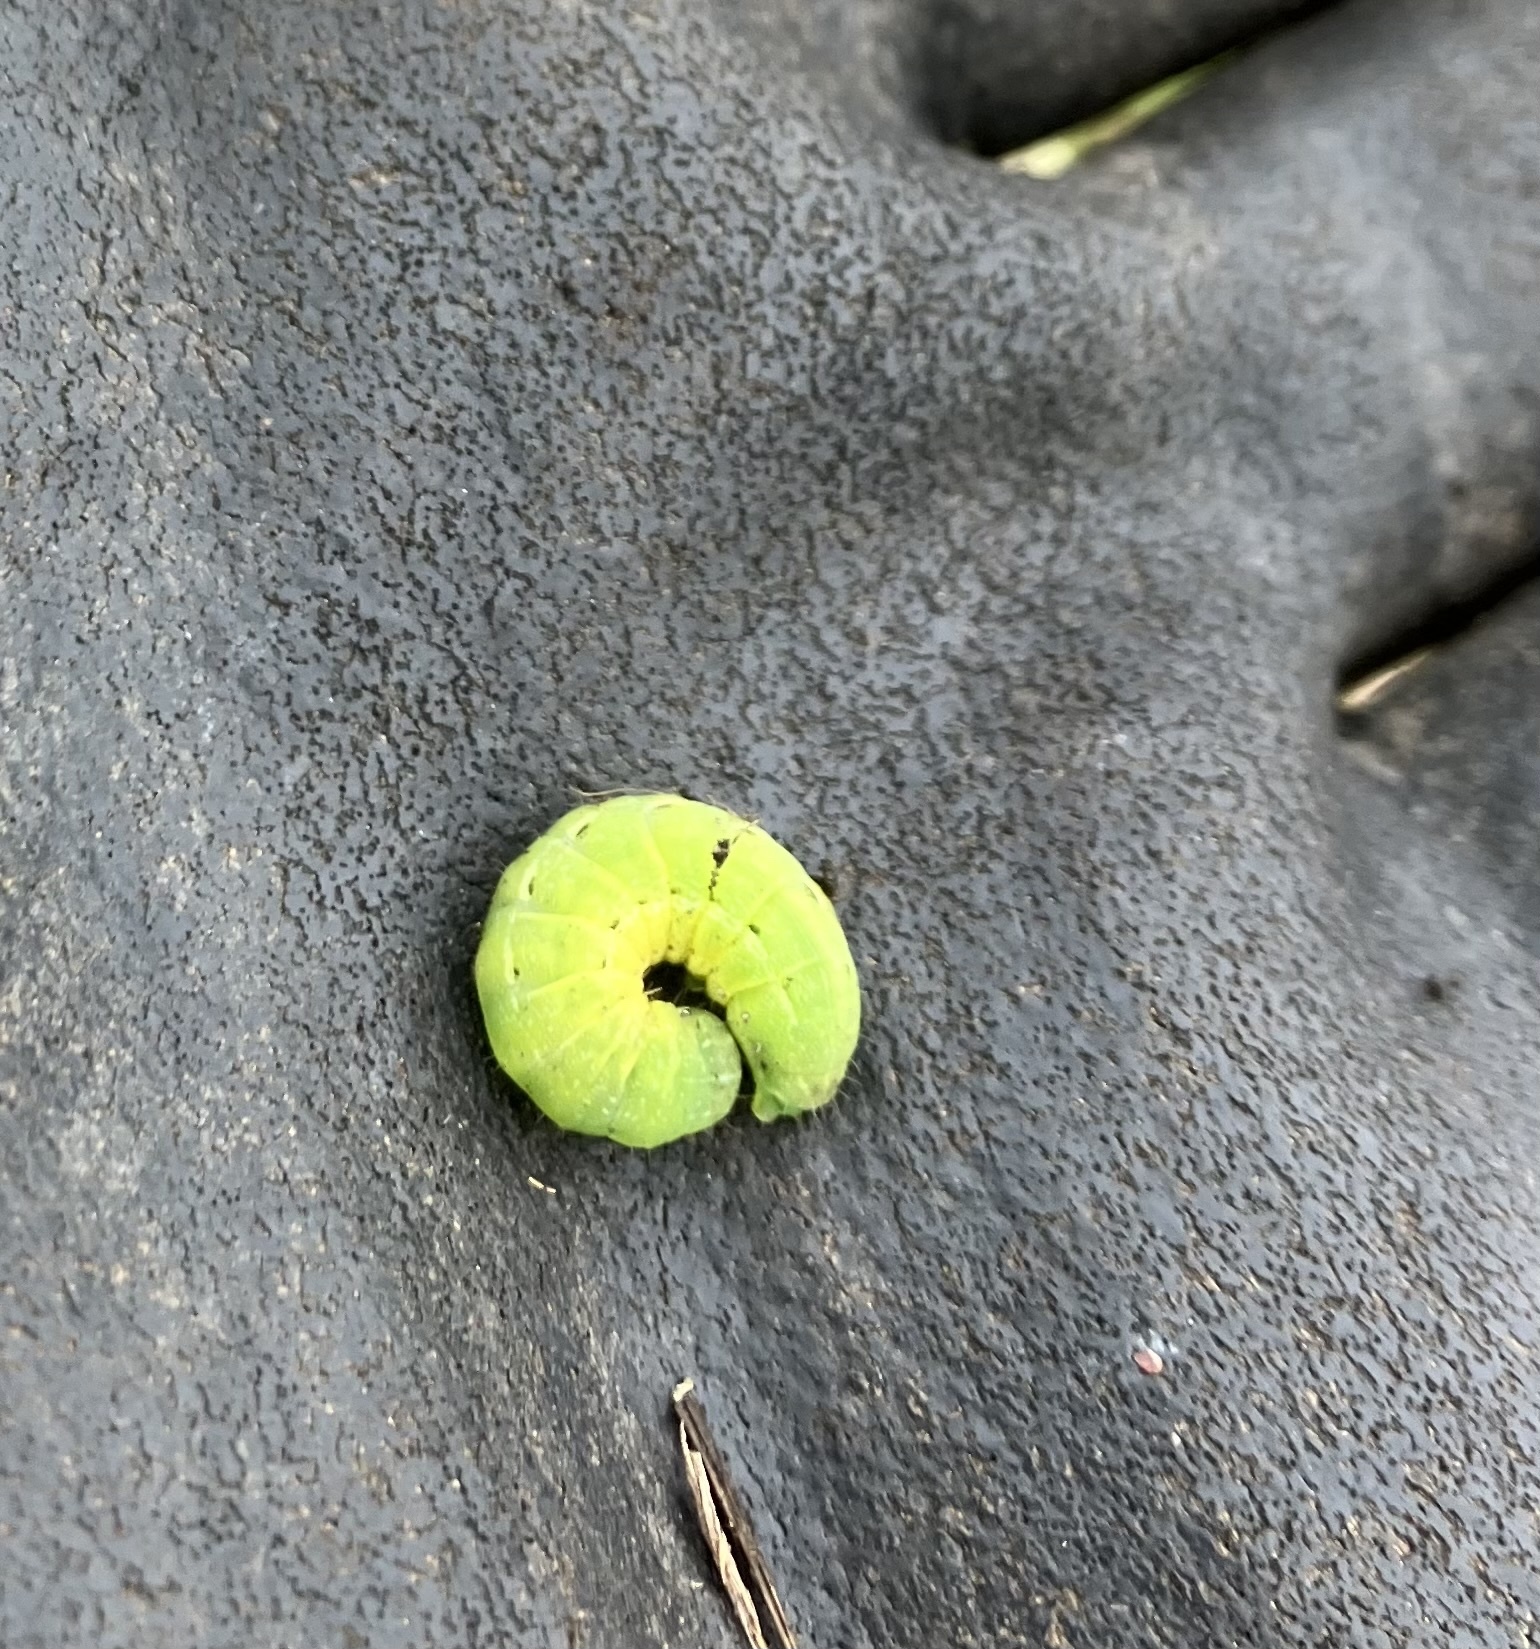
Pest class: cutworms